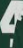
Number: 4